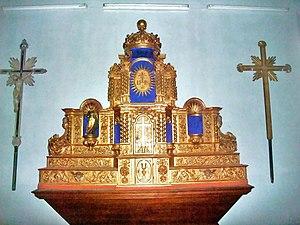
Quintenas église retable
L'église Saint-Pierre-aux-Liens est une église située en France sur la commune de Quintenas au sud d'Annonay, dans le département de l'Ardèche en région Auvergne-Rhône-Alpes.